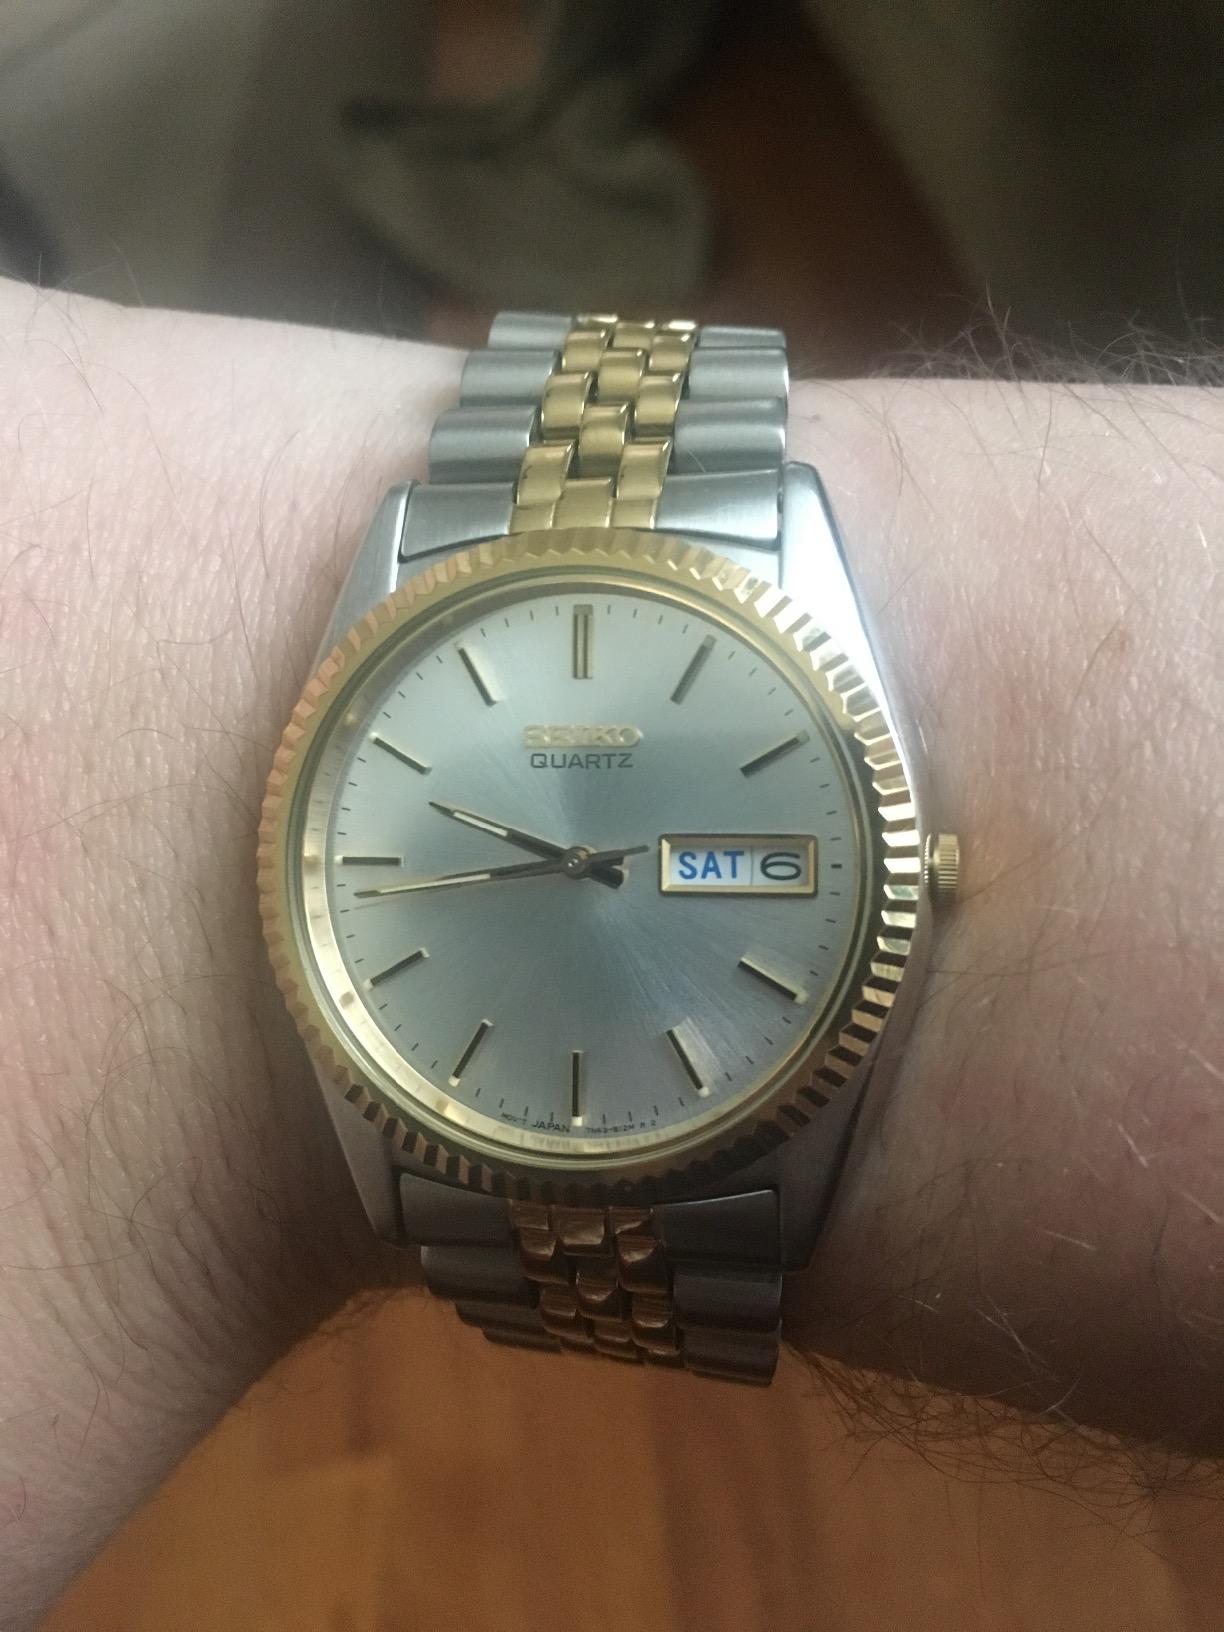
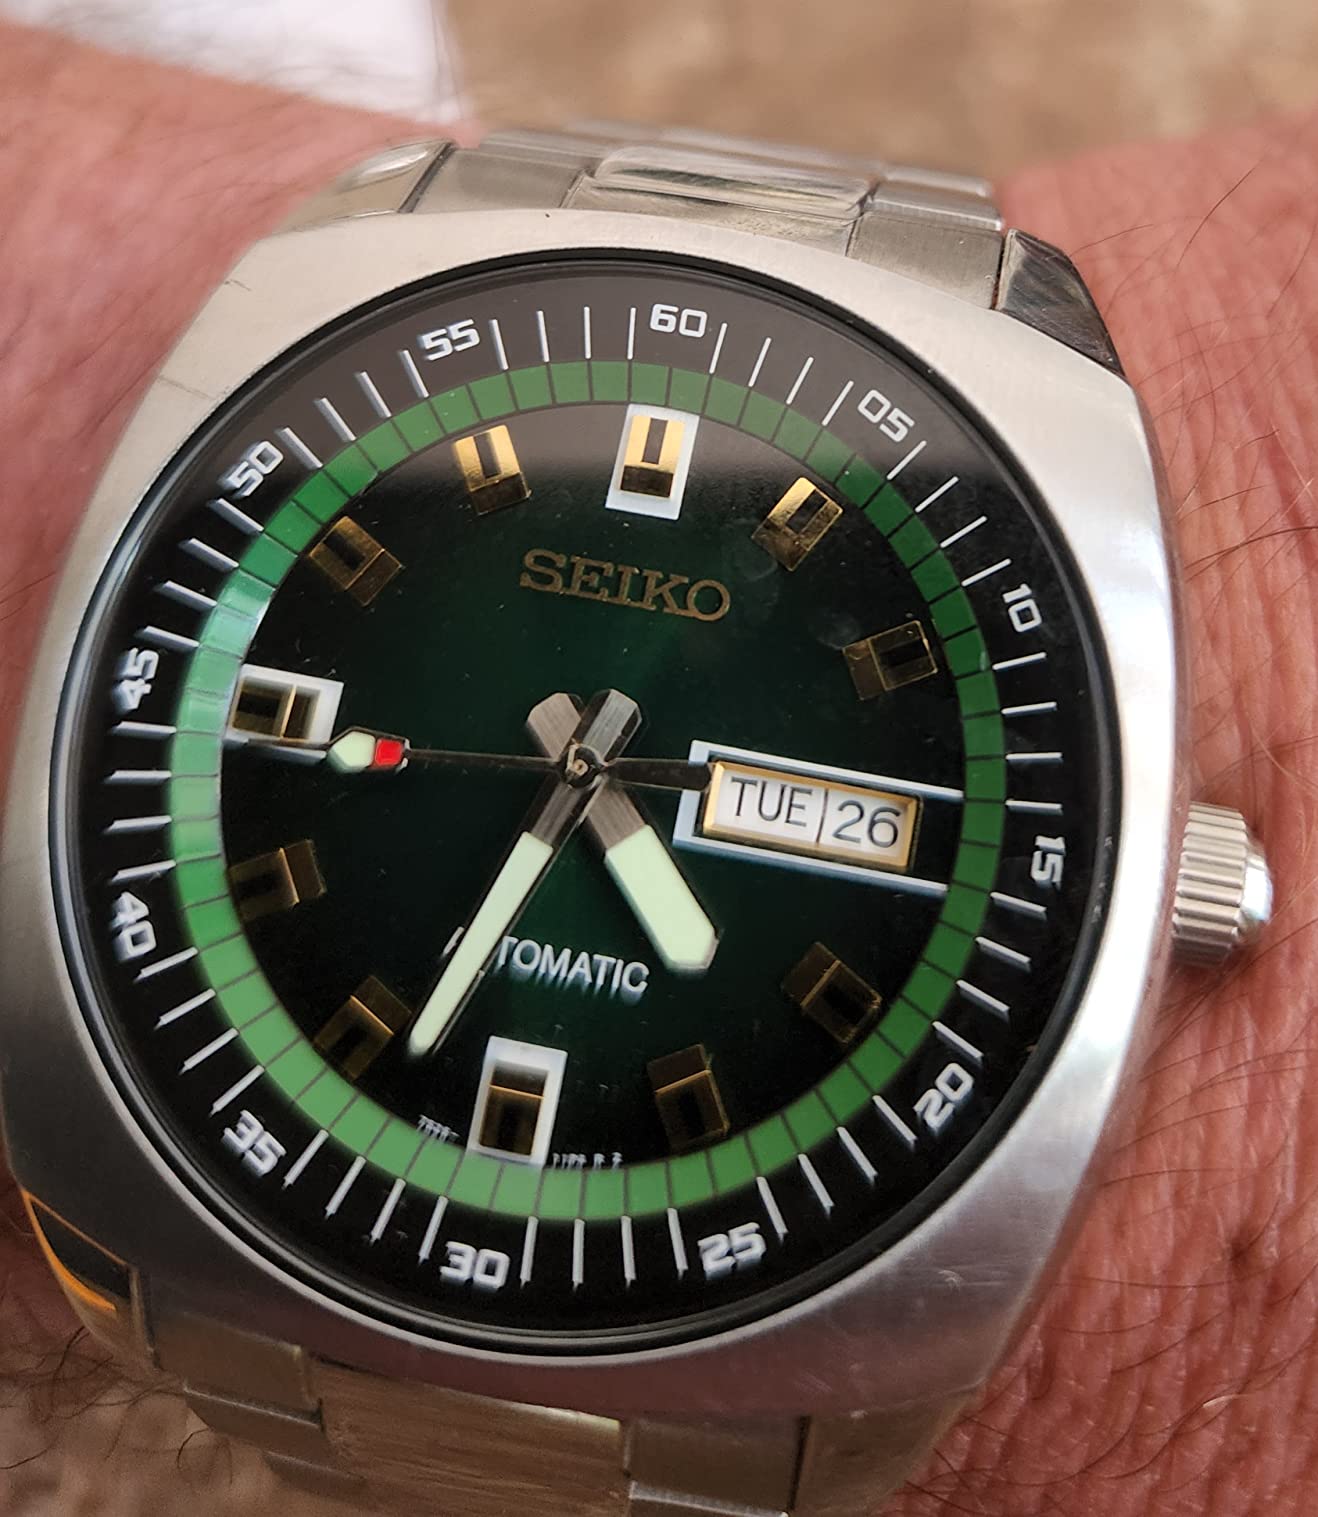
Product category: accessories_watch
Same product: no